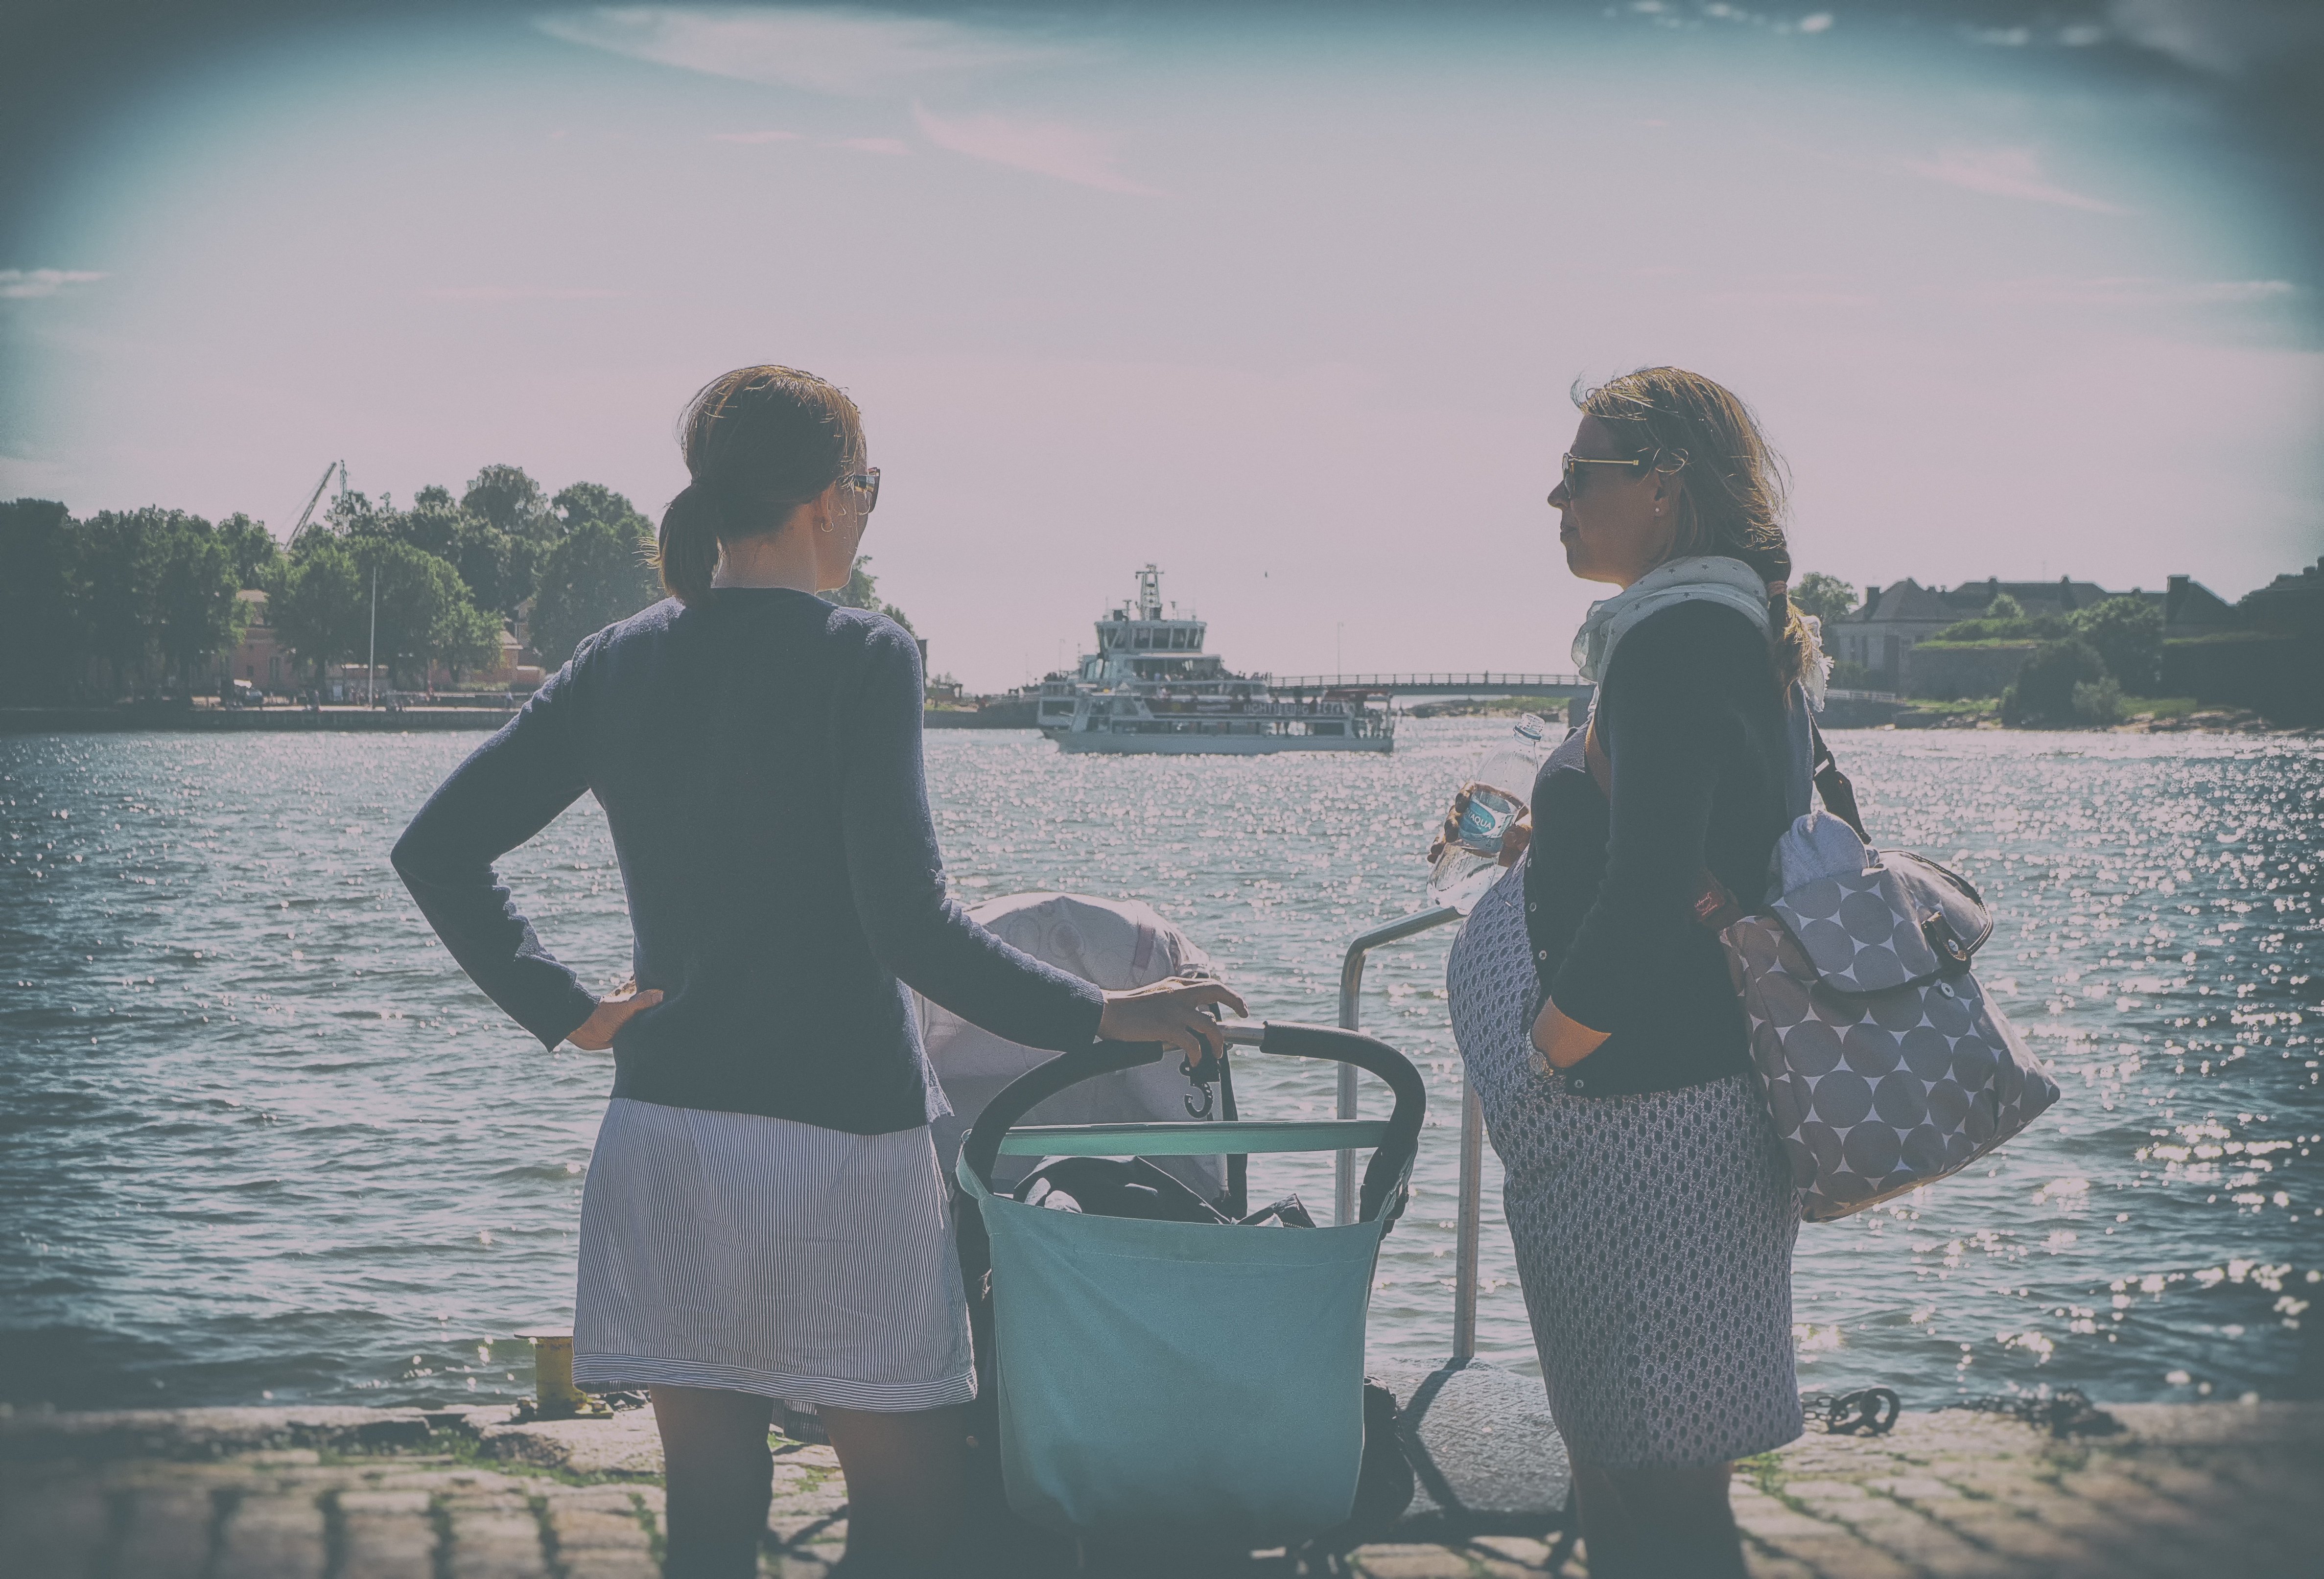
sea, tree, water, outdoor, ocean, horizon, cloud, people, sky, girl, bridge, photography, sunlight, vacation, recreation, evening, reflection, calm, friendship, leisure, ferry, pram, clouds, fun, women, photograph, pregnant, finland, helsinki, suomenlinna, waterbus